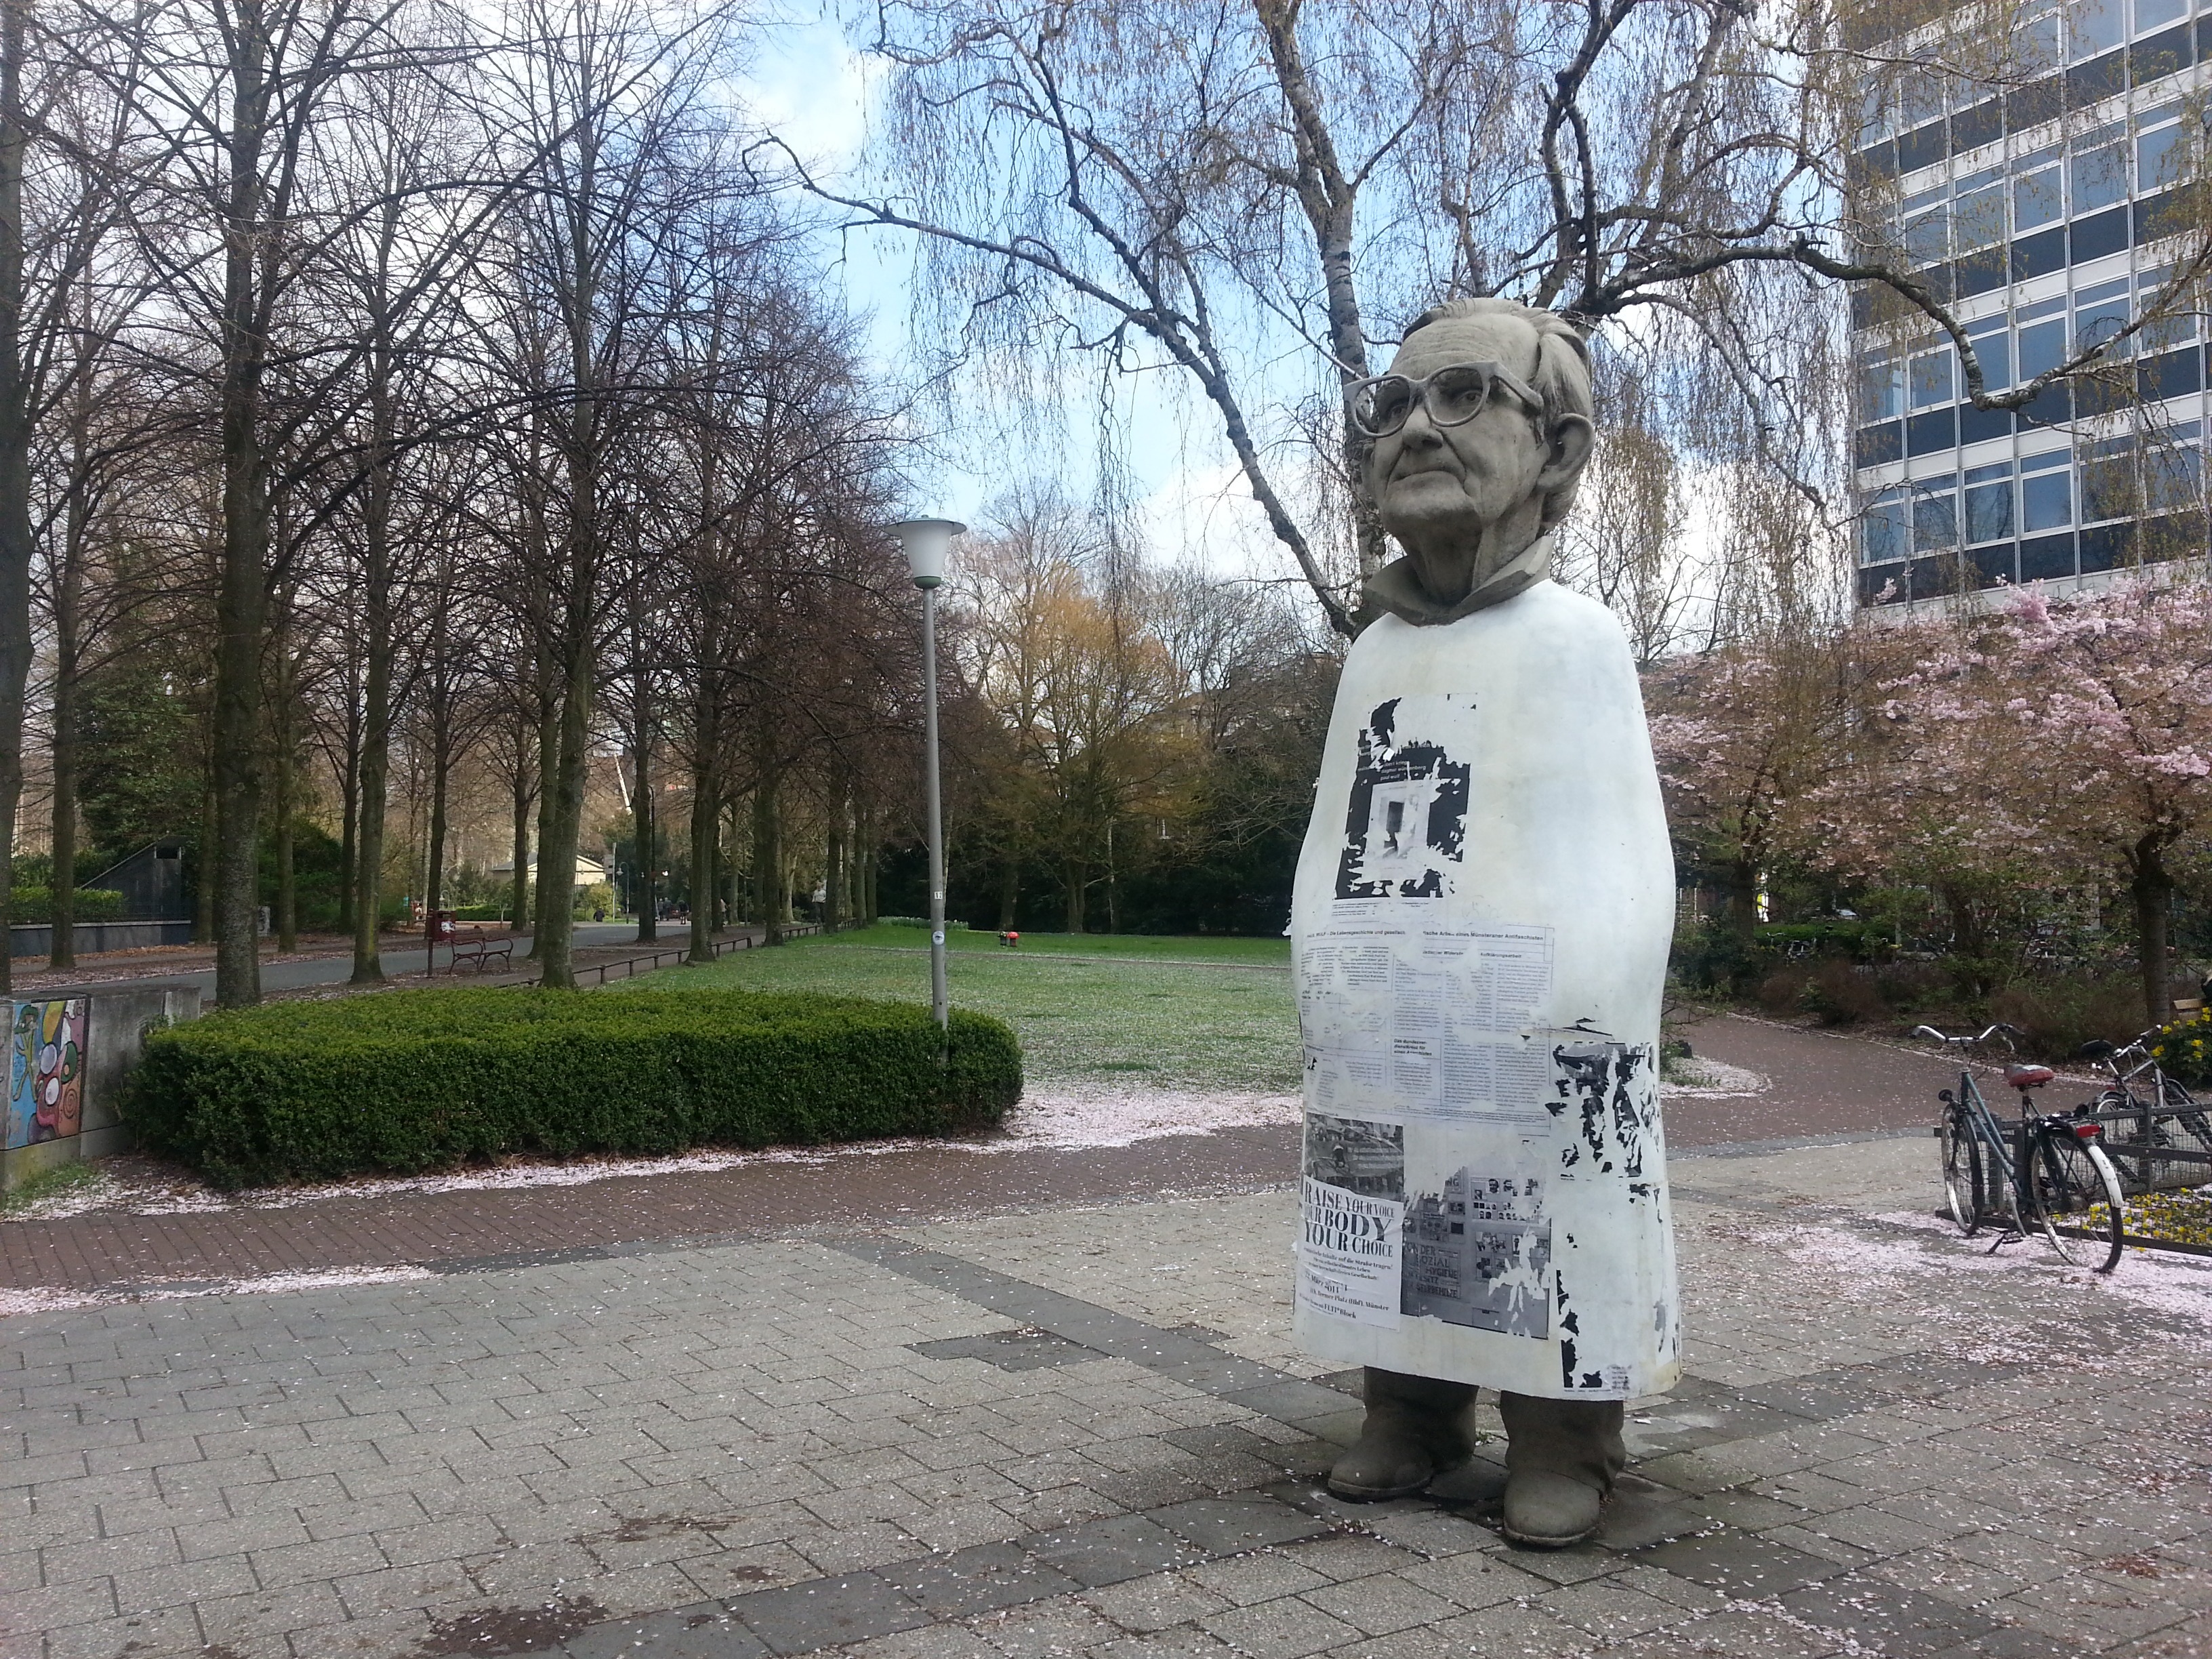
man, city, monument, statue, sculpture, memorial, art, figure, germany, westfalen, modern art, munster, paul wulf